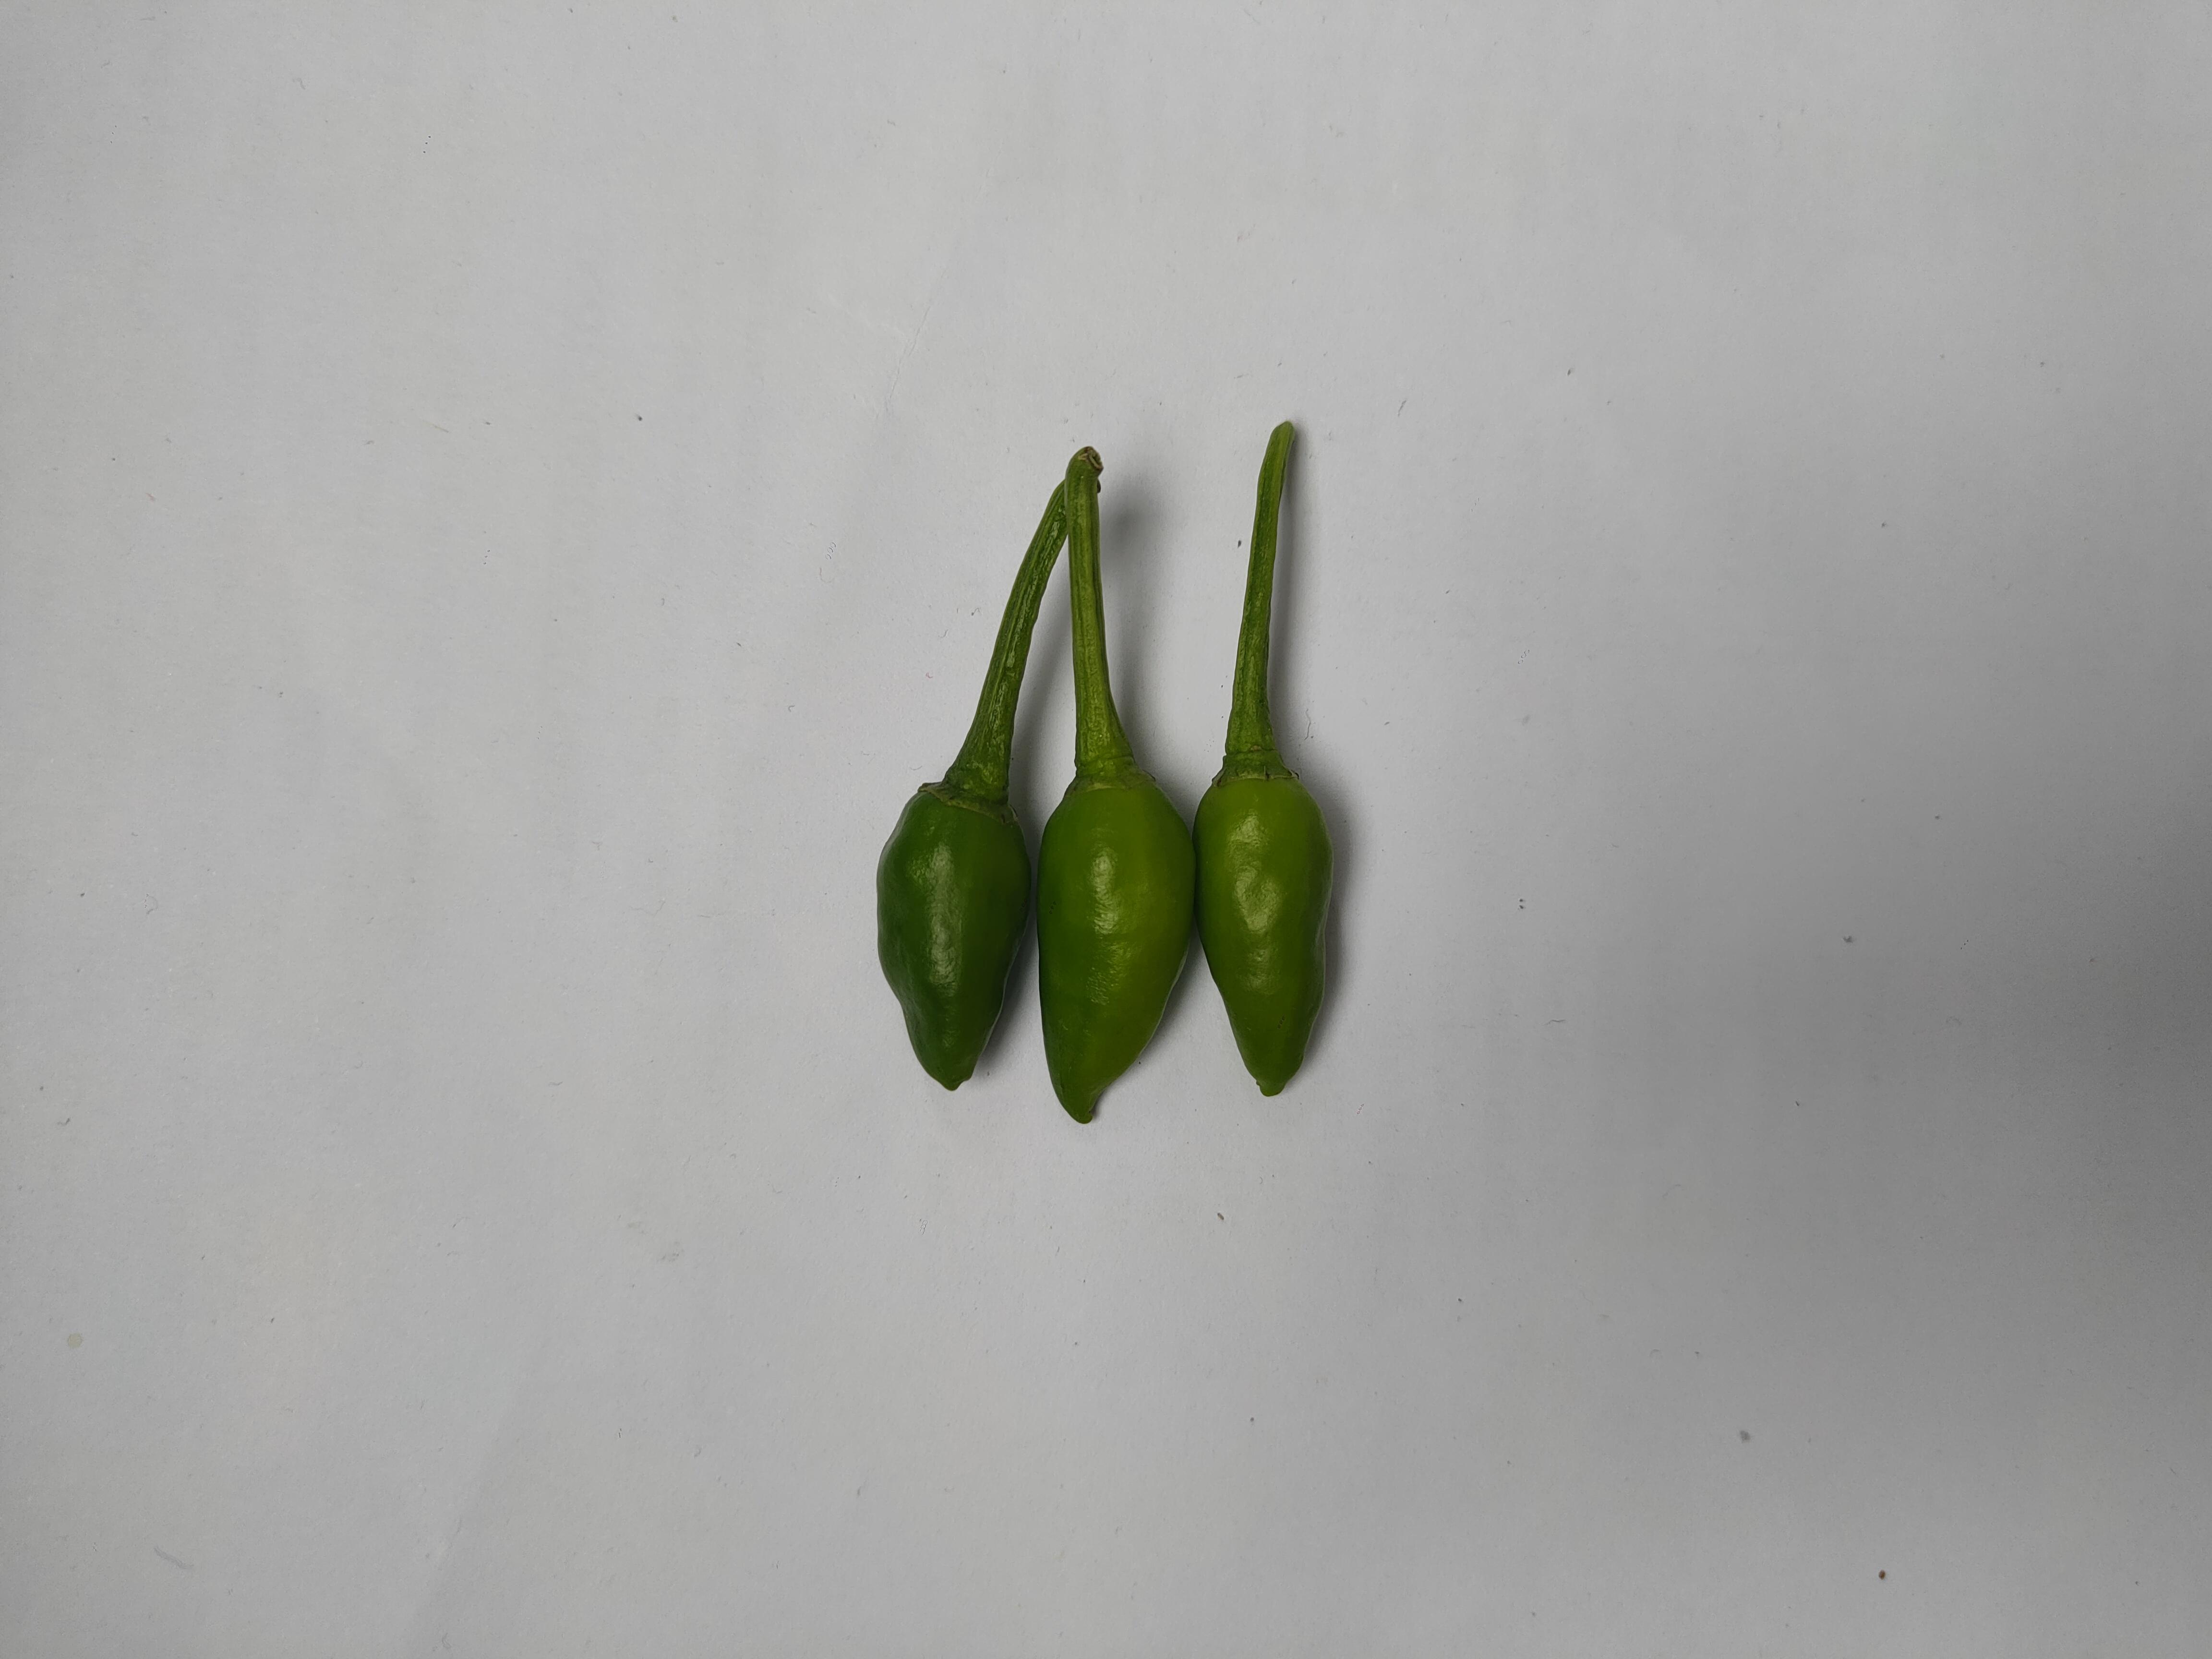
Label: Green Chili